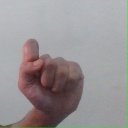
अक्षर: घ